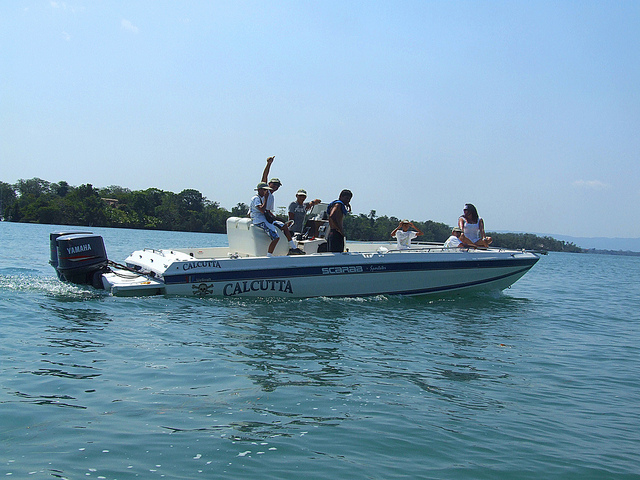
A crowd of people riding on the back of a boat.

People in the water on a motor boat.

A group of people on a very nice boat in the water.

A sped boat is in the water that has a few people on it